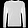
Label: Pullover